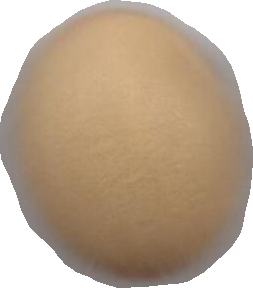
Variety: Dega